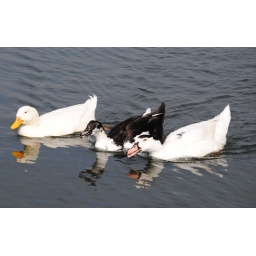
Three ducks in a row, including ol' blue eyes on the right.